Airship

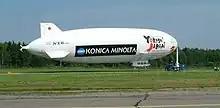
"Yokoso! Japan" passenger airship at the Malmi Airport in Helsinki, Finland

The U.S. government has funded two major projects in the high altitude arena. The Composite Hull High Altitude Powered Platform (CHHAPP) is sponsored by U.S. Army Space and Missile Defense Command. This aircraft is also sometimes called "HiSentinel High-Altitude Airship". This prototype ship made a five-hour test flight in September 2005. The second project, the high-altitude airship (HAA), is sponsored by DARPA. In 2005, DARPA awarded a contract for nearly $150 million to Lockheed Martin for prototype development. First flight of the HAA was planned for 2008 but suffered programmatic and funding delays. The HAA project evolved into the High Altitude Long Endurance-Demonstrator (HALE-D). The U.S. Army and Lockheed Martin launched the first-of-its kind HALE-D on July 27, 2011. After attaining an altitude of , due to an anomaly, the company decided to abort the mission. The airship made a controlled descent in an unpopulated area of southwest Pennsylvania.